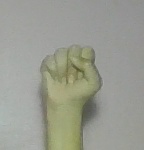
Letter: saad